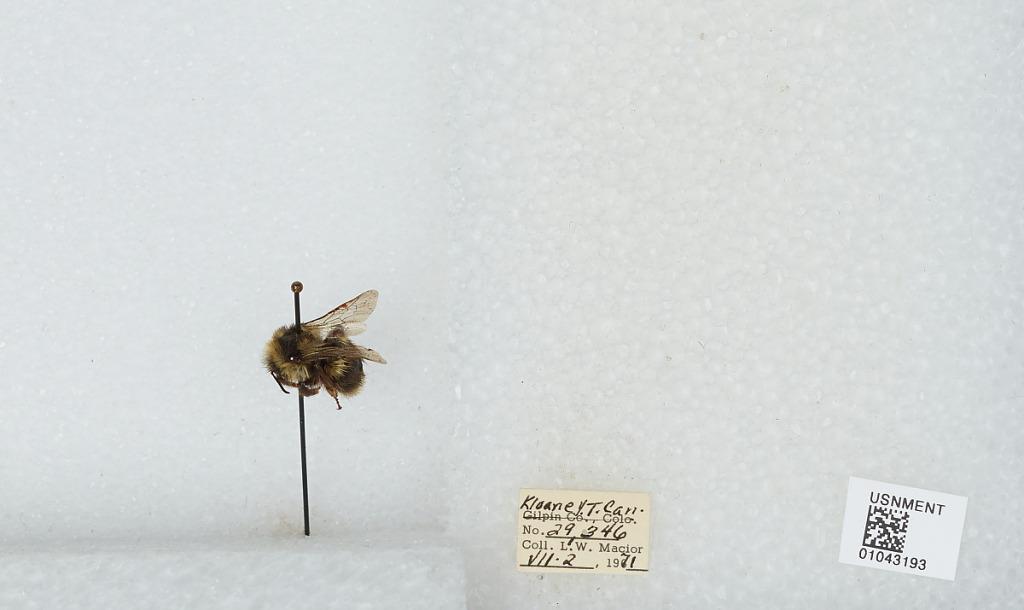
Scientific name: Bombus bifarius nearcticus
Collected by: L. Macior
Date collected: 1971-7-2
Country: Canada
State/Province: Yukon Territory
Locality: Kluane
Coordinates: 60.75, -139.5